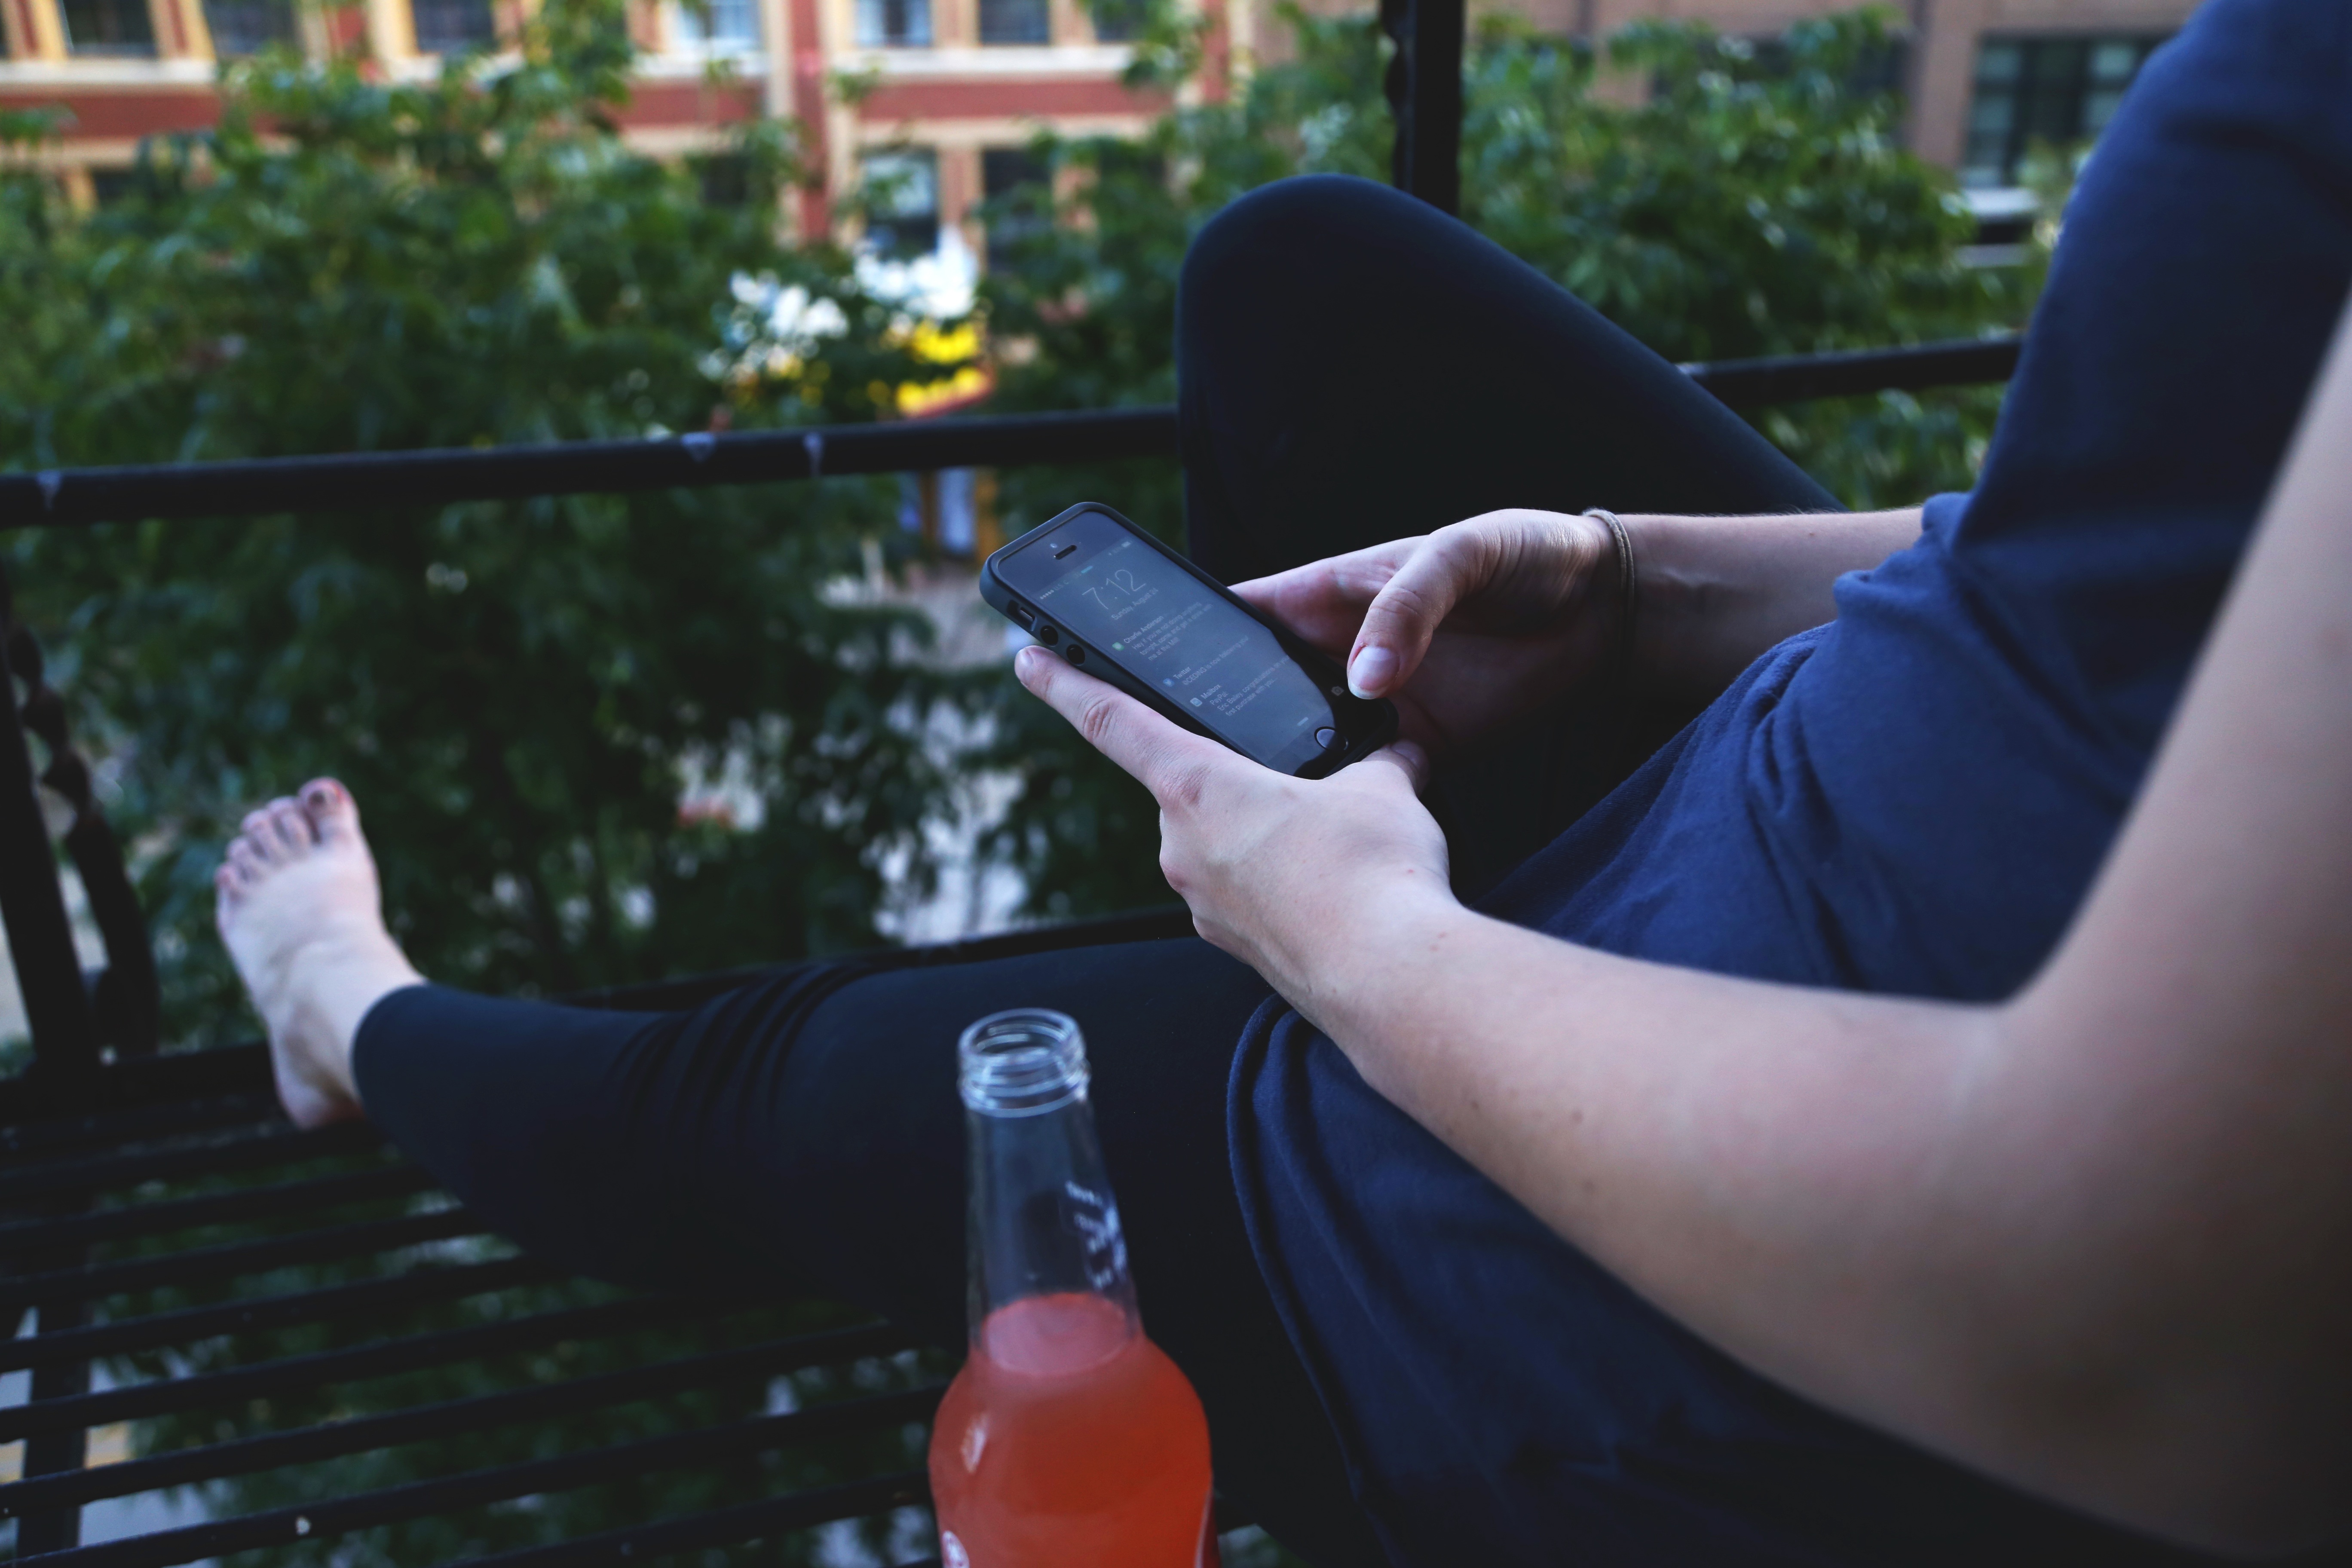
iphone, computer, smartphone, mobile, hand, screen, girl, woman, technology, internet, touch, equipment, phone, sitting, telephone, communication, gadget, drink, business, black, modern, cell phone, alcohol, electronic, device, display, call, message, cellphone, texting, digital, touchscreen, cellular, connection, network, multimedia, wireless, cell, mobility, smart, interaction, pda, organizer, communicator